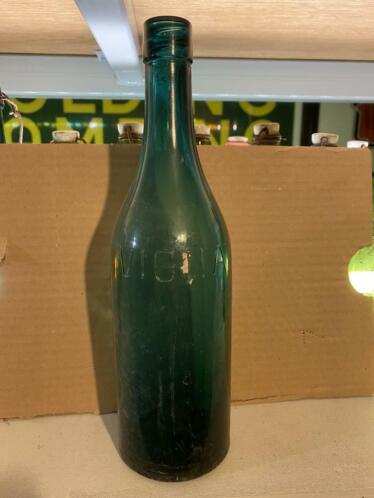
Waste category: glass